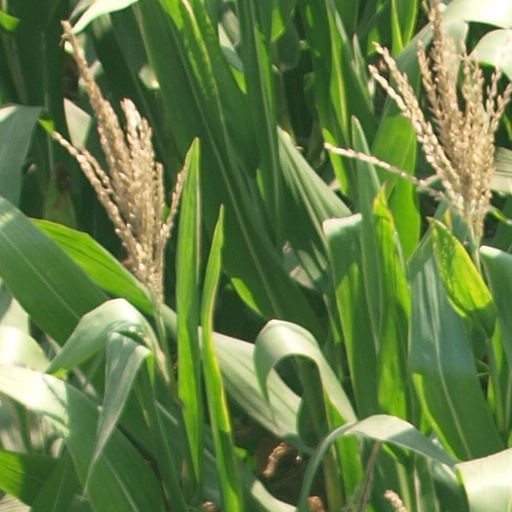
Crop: maize; corn